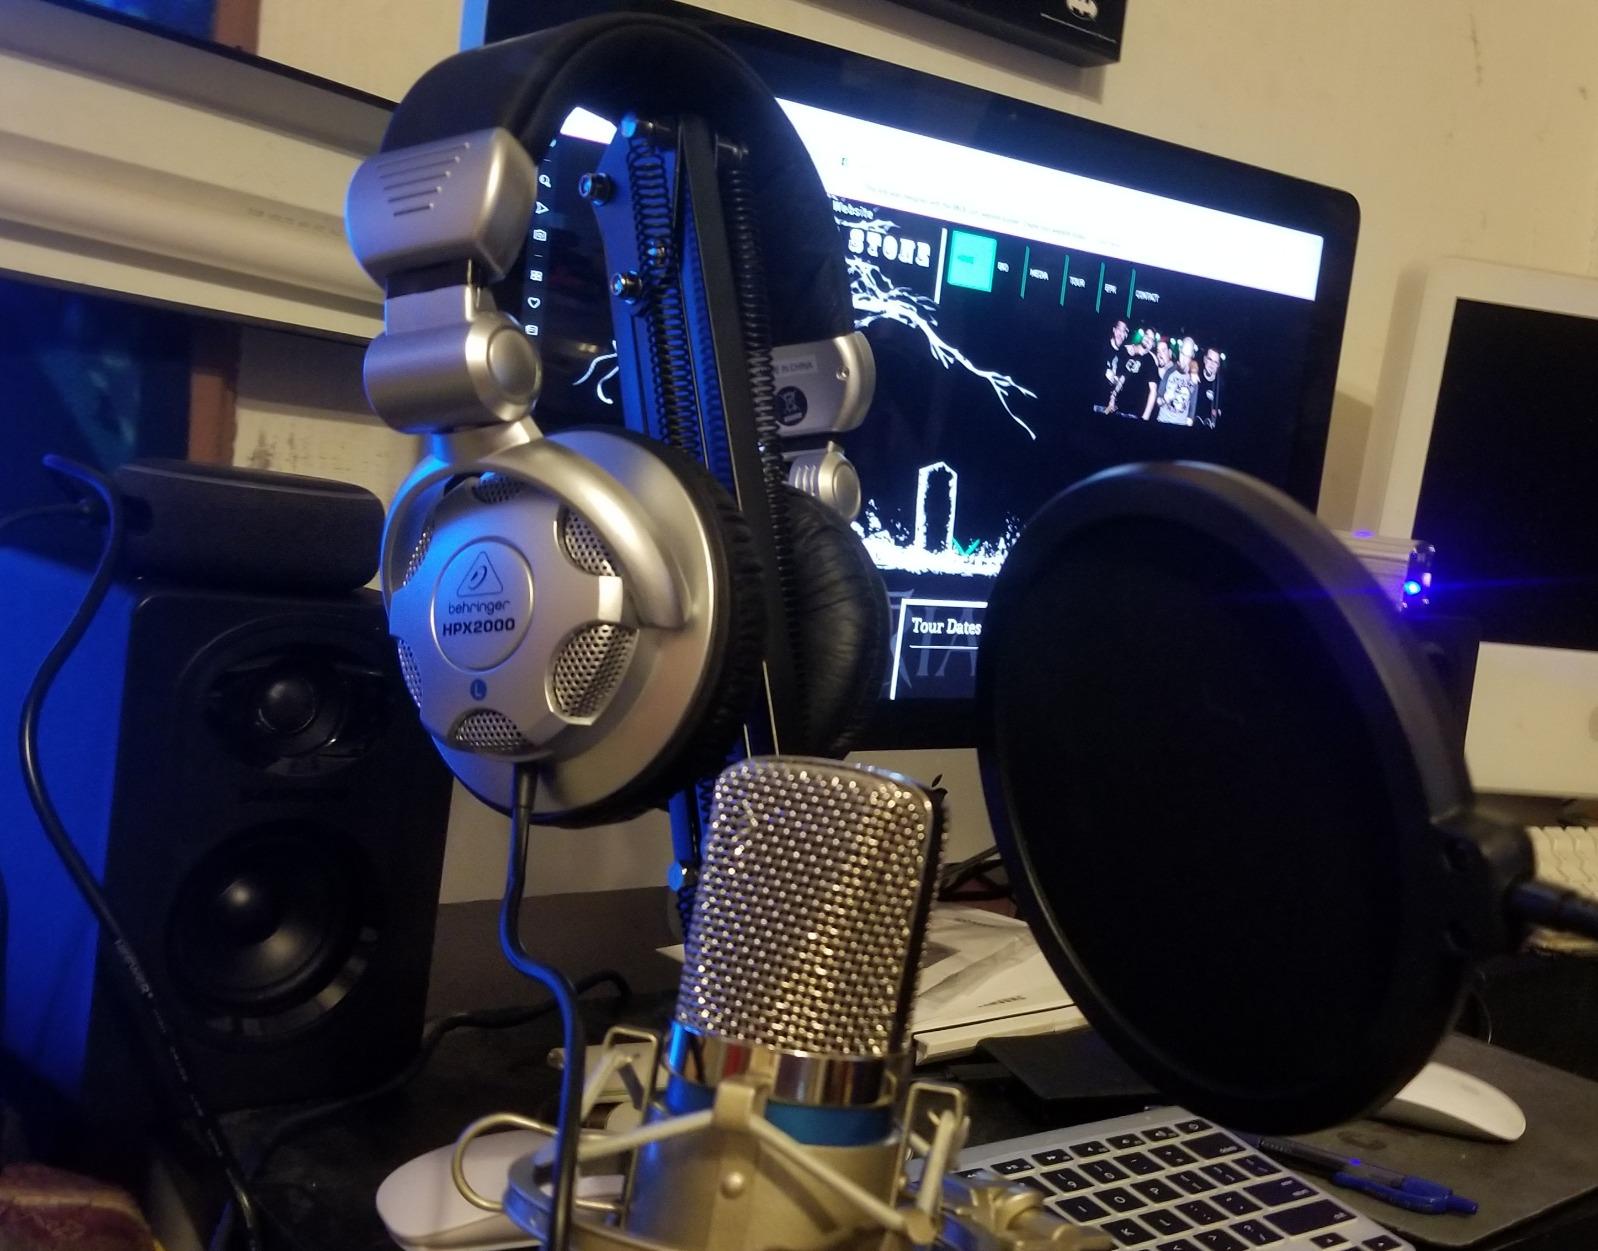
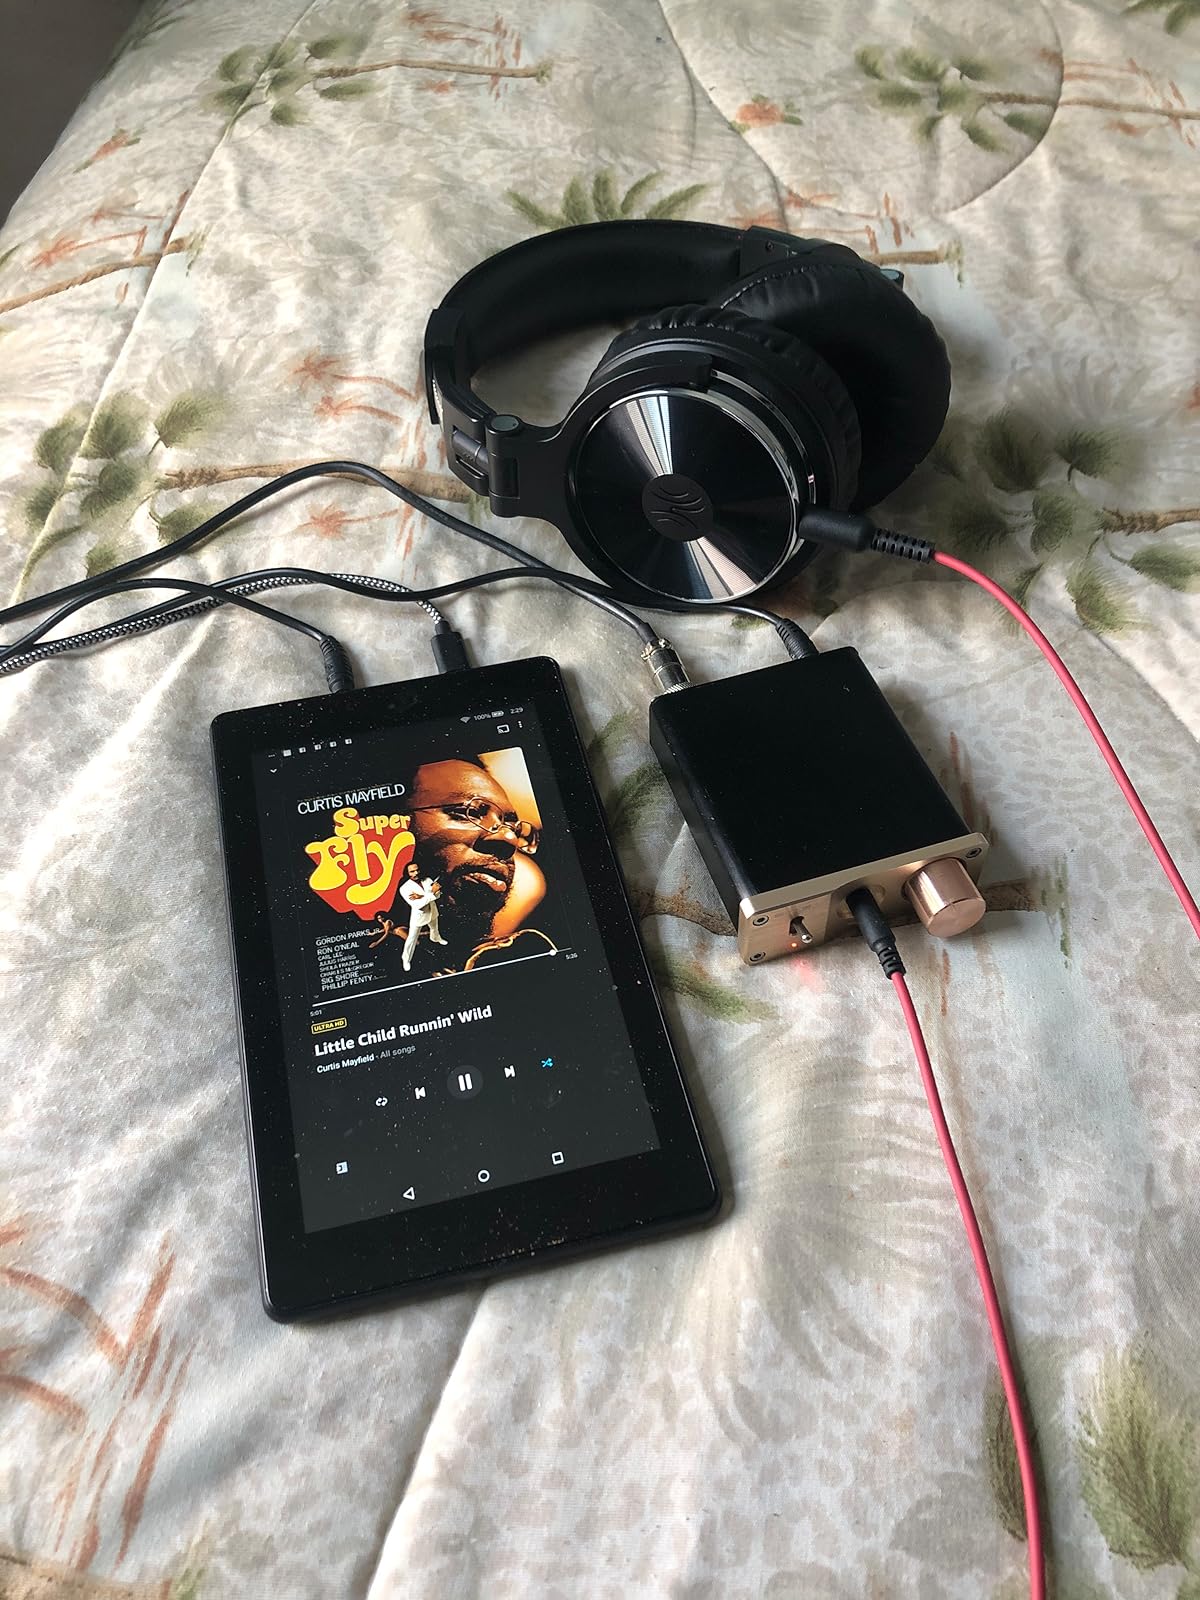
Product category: headphones
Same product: no